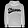
Label: Pullover